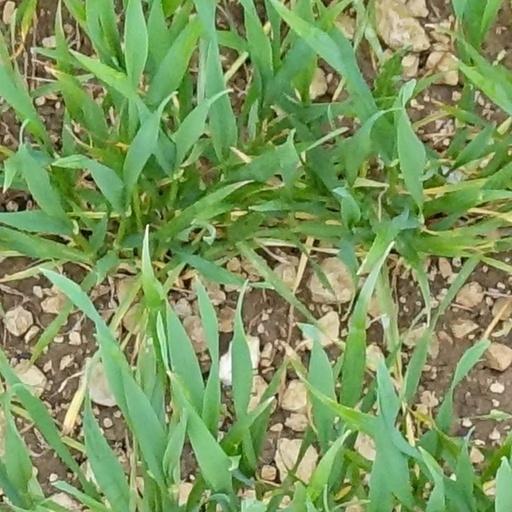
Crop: wheat